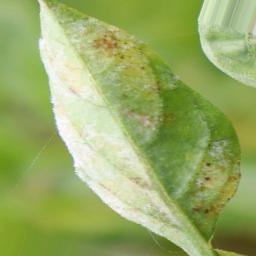
Label: powdery mildew